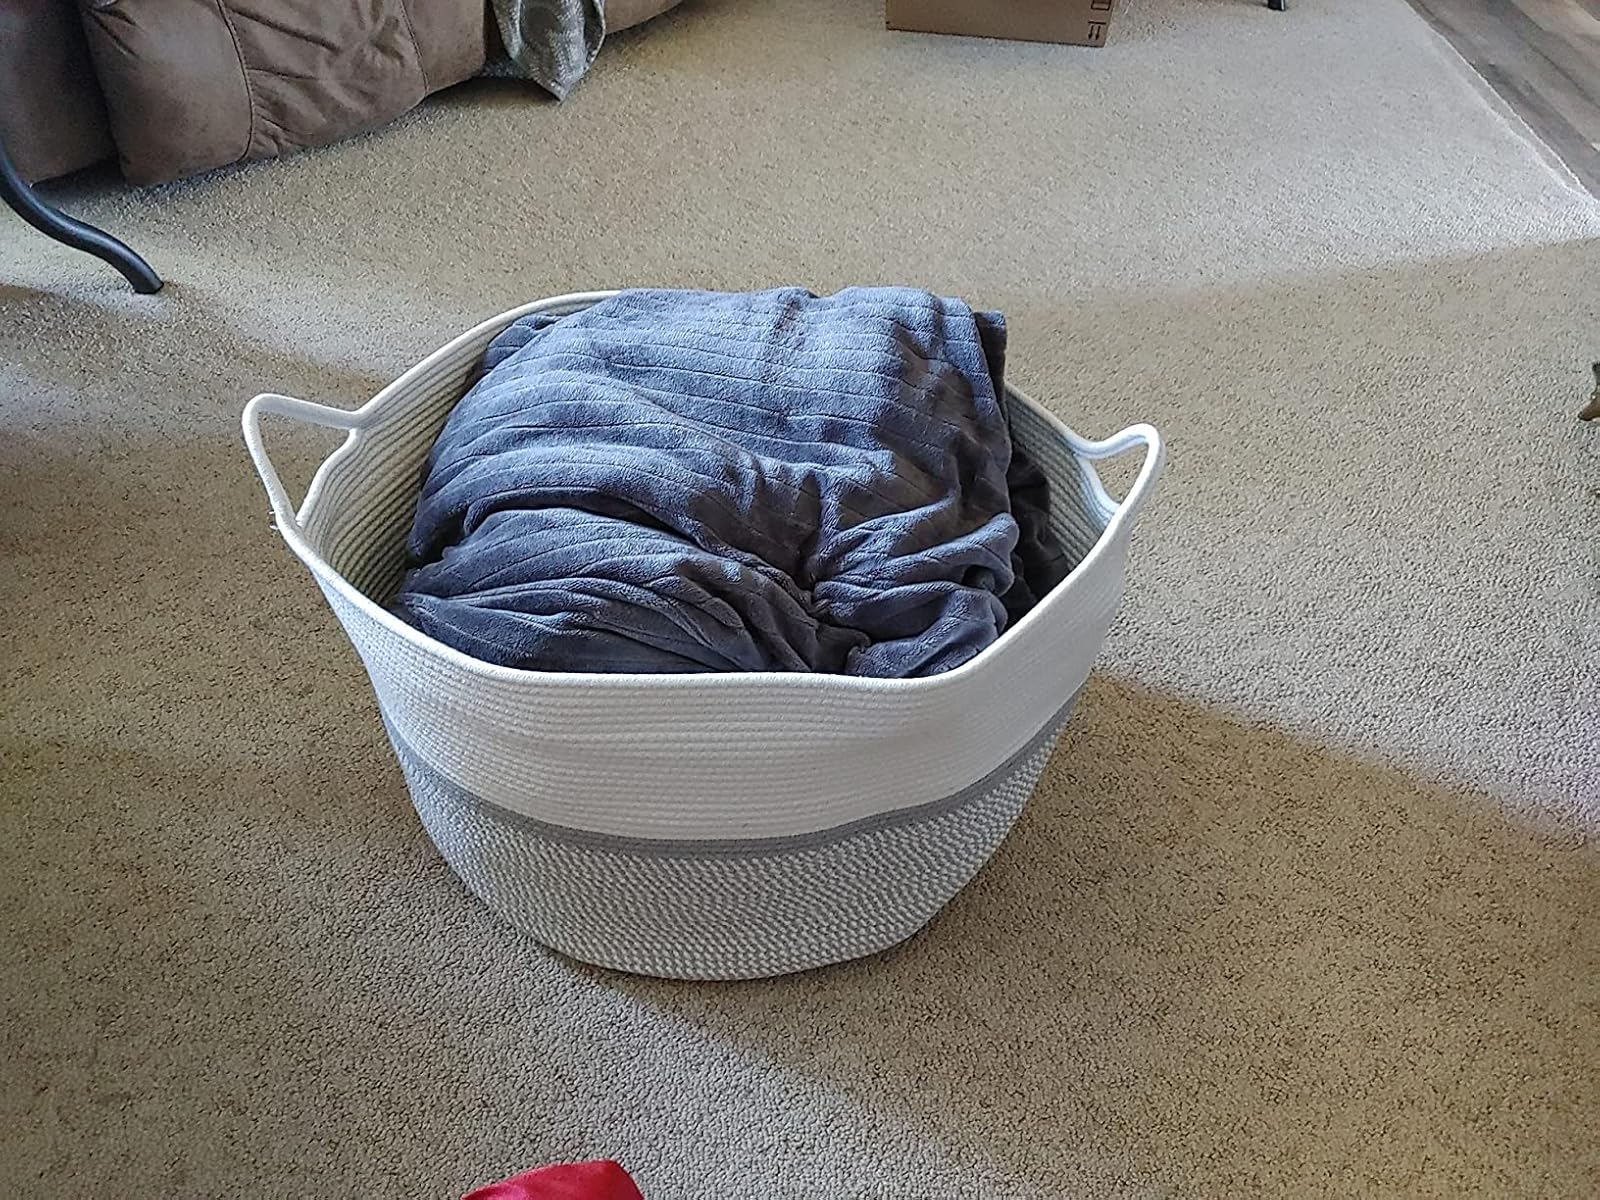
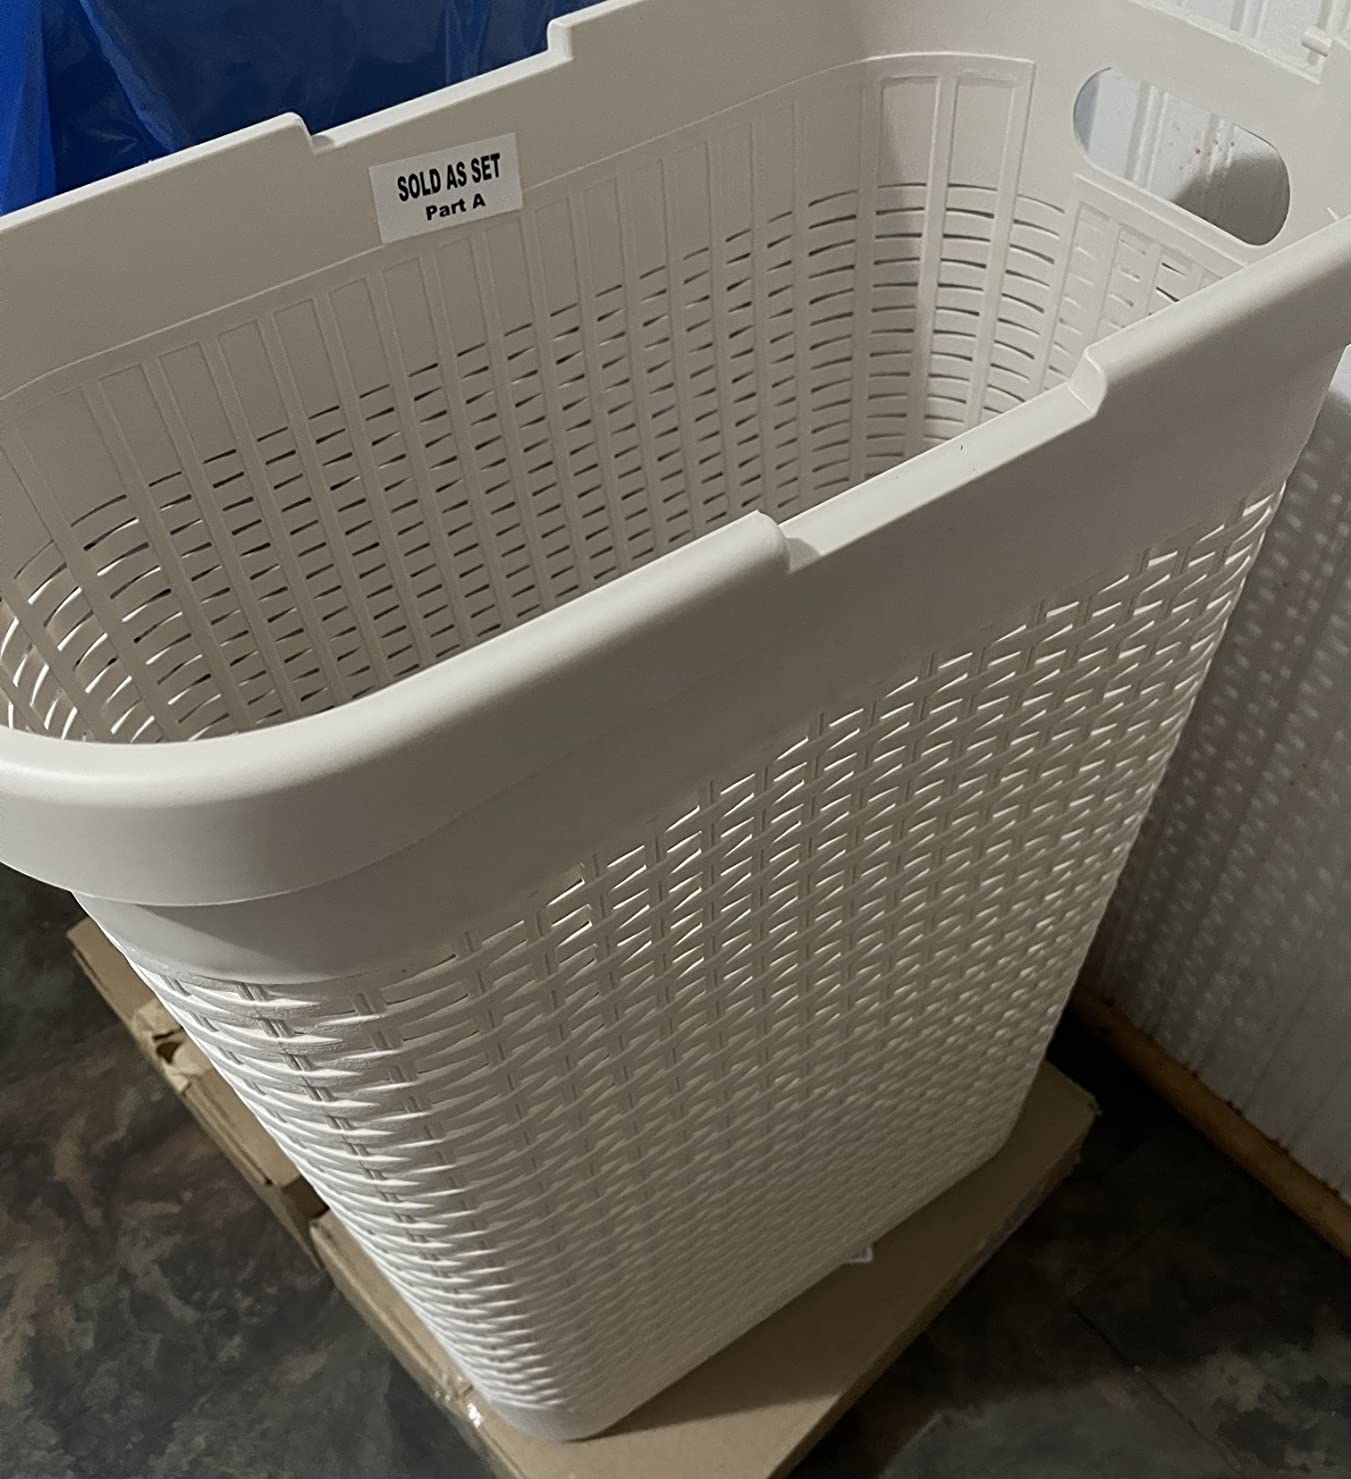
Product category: items_hamper
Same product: no